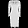
Label: Dress